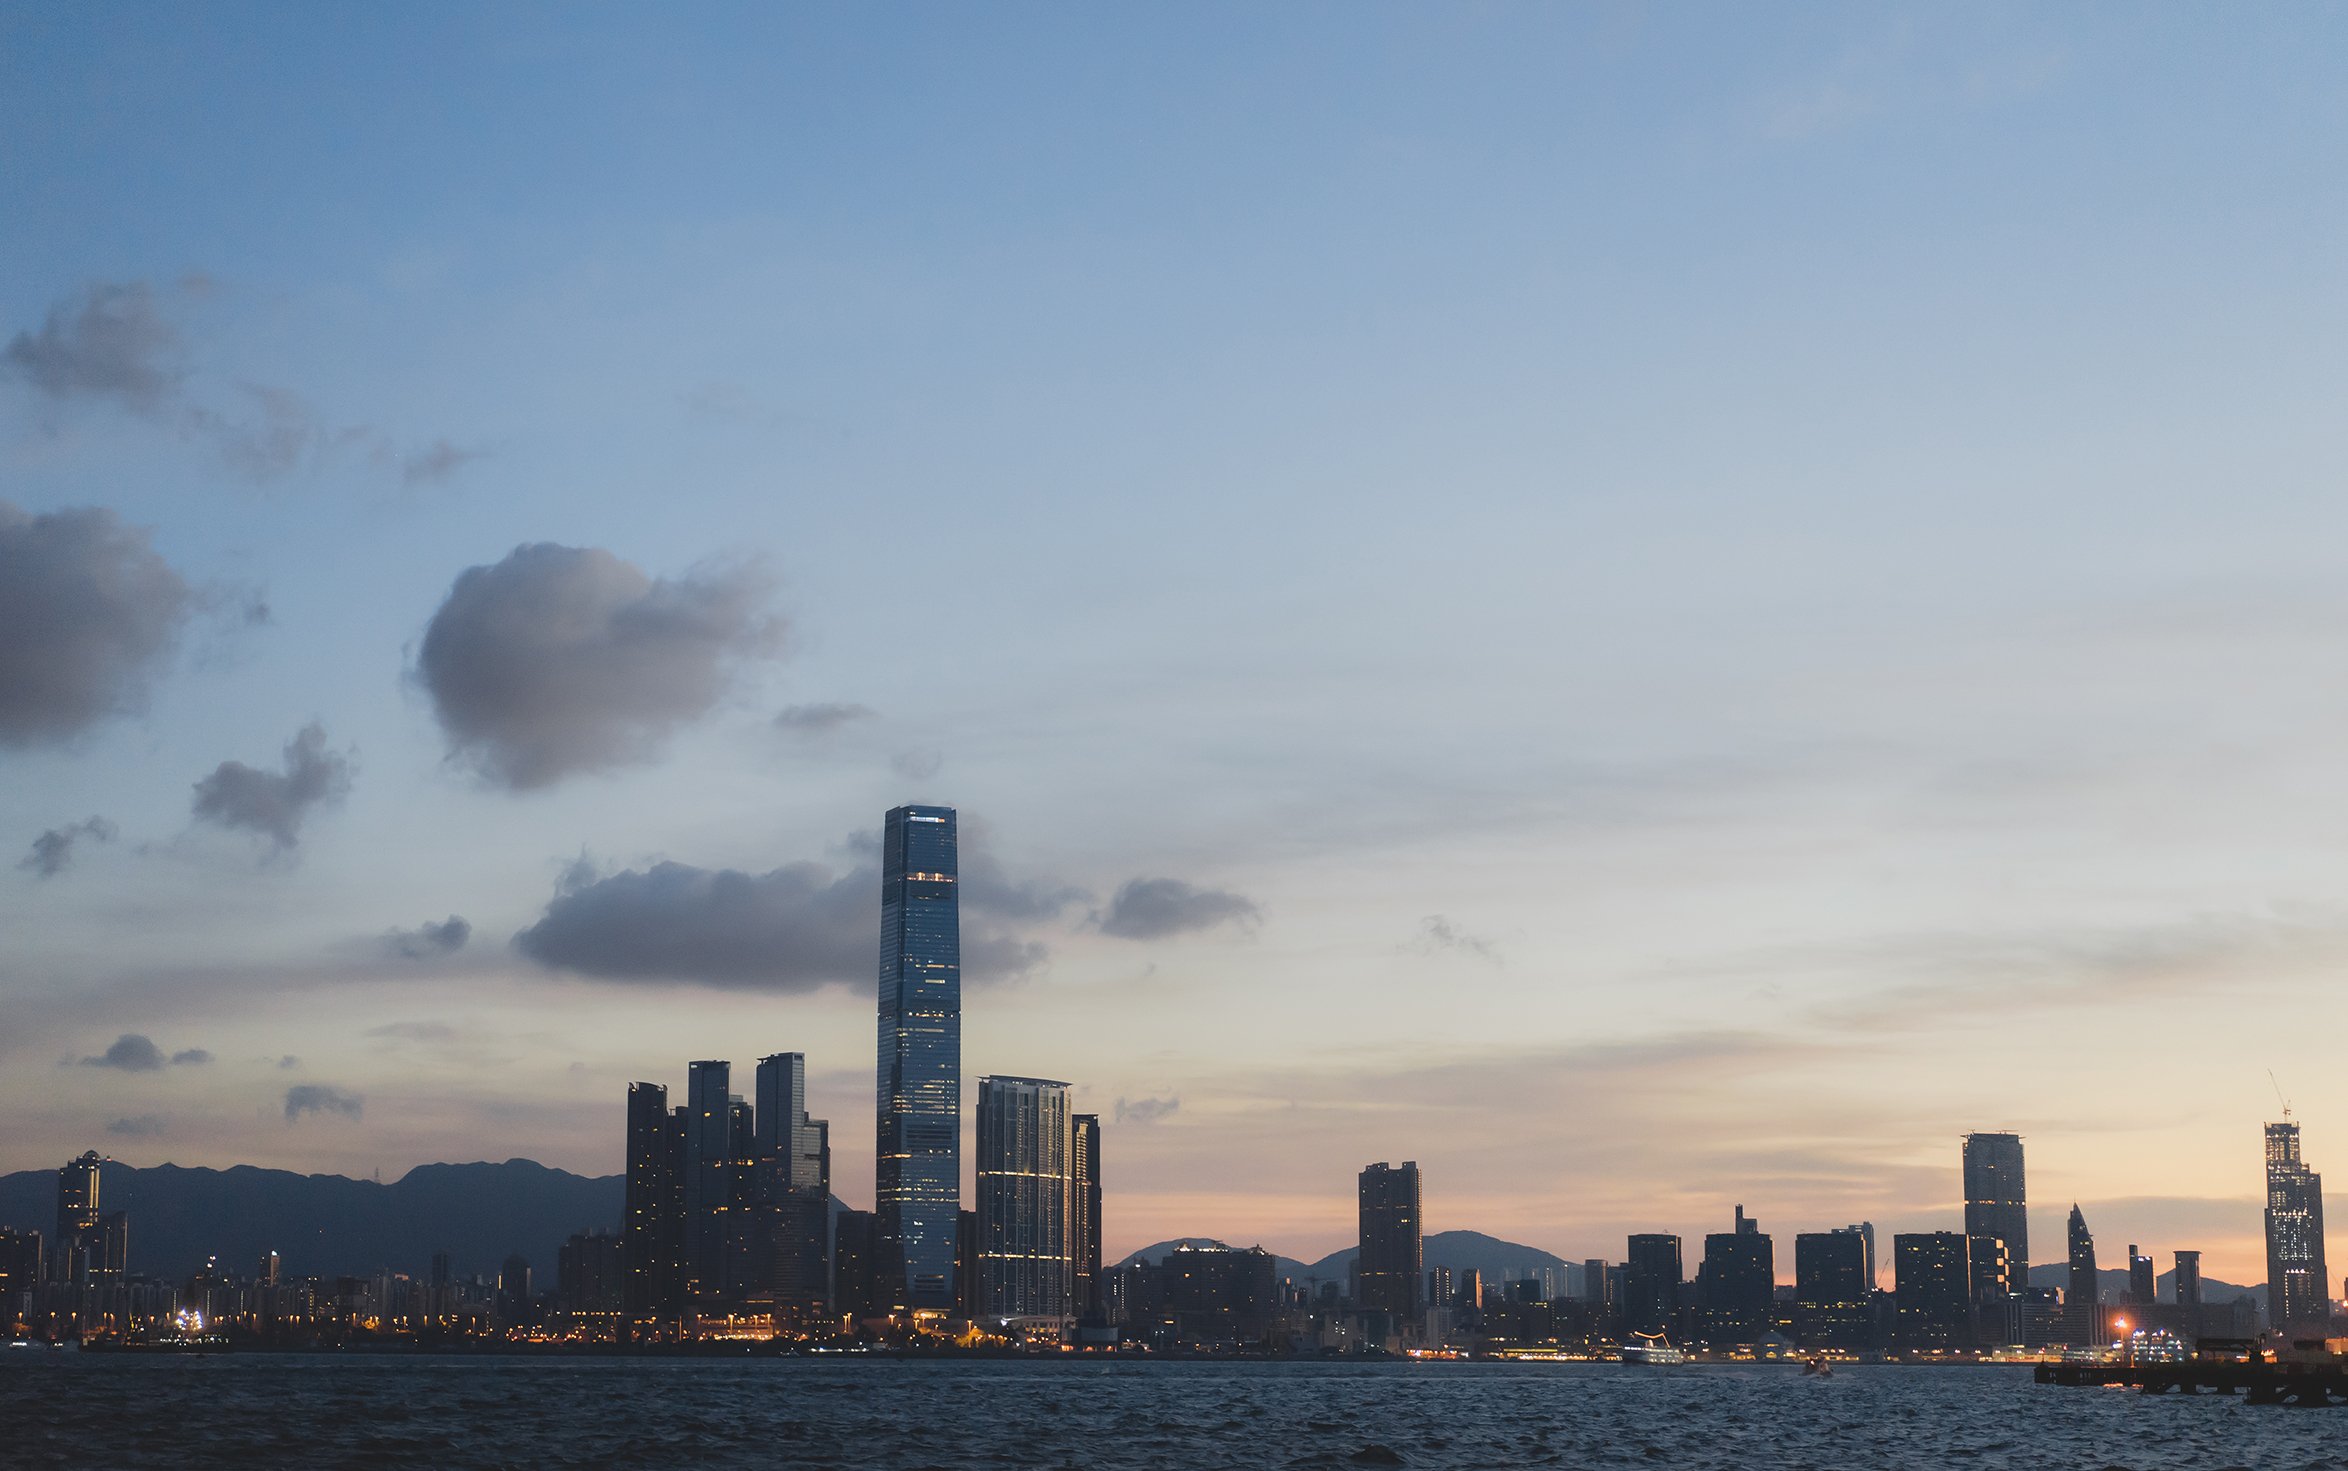
sky, city, skyline, skyscraper, metropolitan area, daytime, cityscape, cloud, urban area, human settlement, landmark, metropolis, downtown, tower block, evening, morning, dusk, architecture, river, atmosphere, tower, horizon, sea, building, cumulus, meteorological phenomenon, sunset, night, afterglow, mountain, ocean